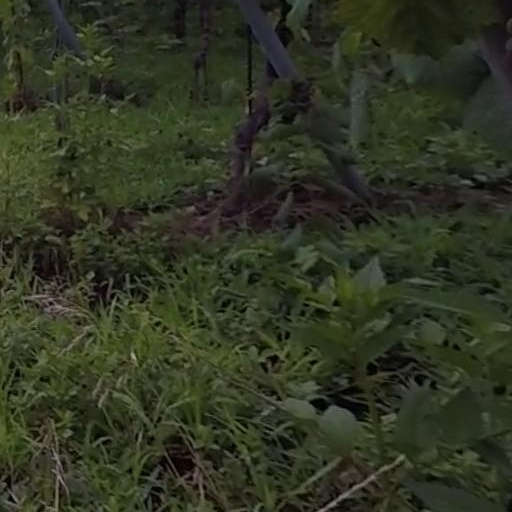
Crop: grape